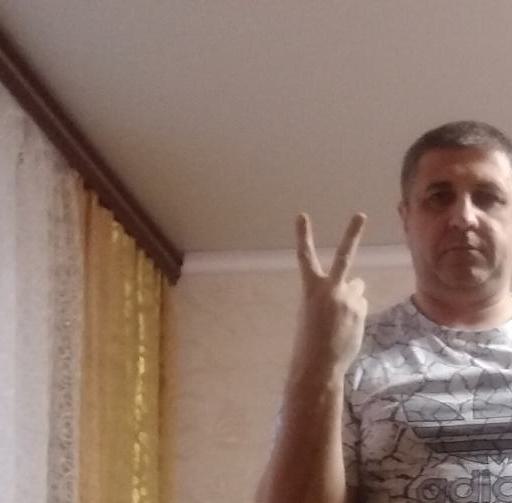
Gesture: peace_inverted